Antonia: A Portrait of the Woman

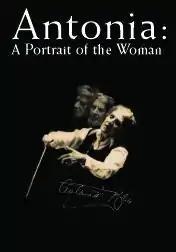
DVD cover

Antonia: A Portrait of the Woman is a 1974 documentary about symphony conductor Antonia Brico, including her struggle against gender bias in her profession. The film was directed by Judy Collins and Jill Godmilow. It was nominated for an Academy Award for Best Documentary Feature.